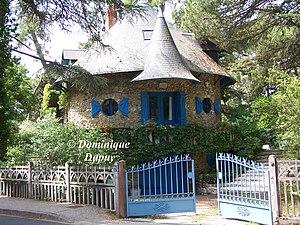
Villa Russe - Villa de Bonne Anse, située 28 avenue de l océan - Les Mathes
La Villa de Bonne-Anse dite la Villa Russe est une villa bâtie en 1929 située dans la commune des Mathes dans le quartier balnéaire de La Palmyre.
La Palmyre est un quartier résidentiel et touristique dépendant de la commune des Mathes, dans la partie occidentale de la presqu'île d'Arvert, en Charente-Maritime. Les habitants de La Palmyre sont appelés les Palmyriens et les Palmyriennes.